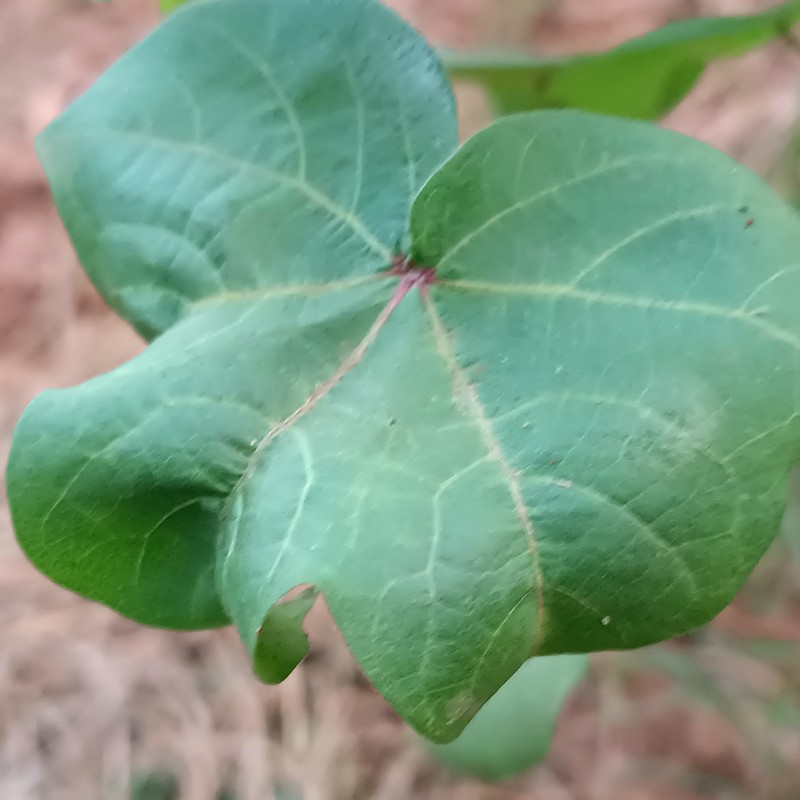
Label: Curl Virus